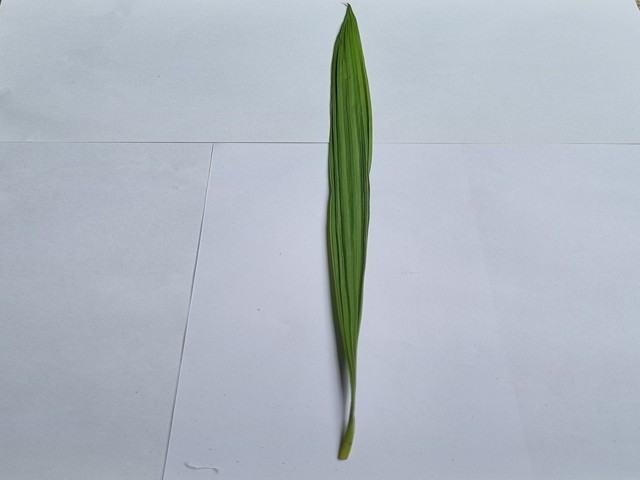
Plant: betal